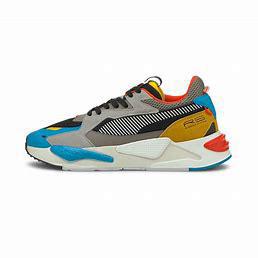
Brand: Puma
Model: Rs